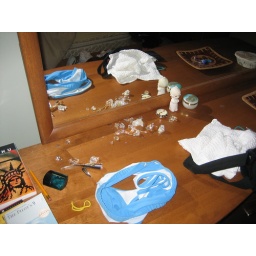
Heather's Murano glass horse aftermath. It shattered in the wee hours this morning amid much confusion in our bedroom.